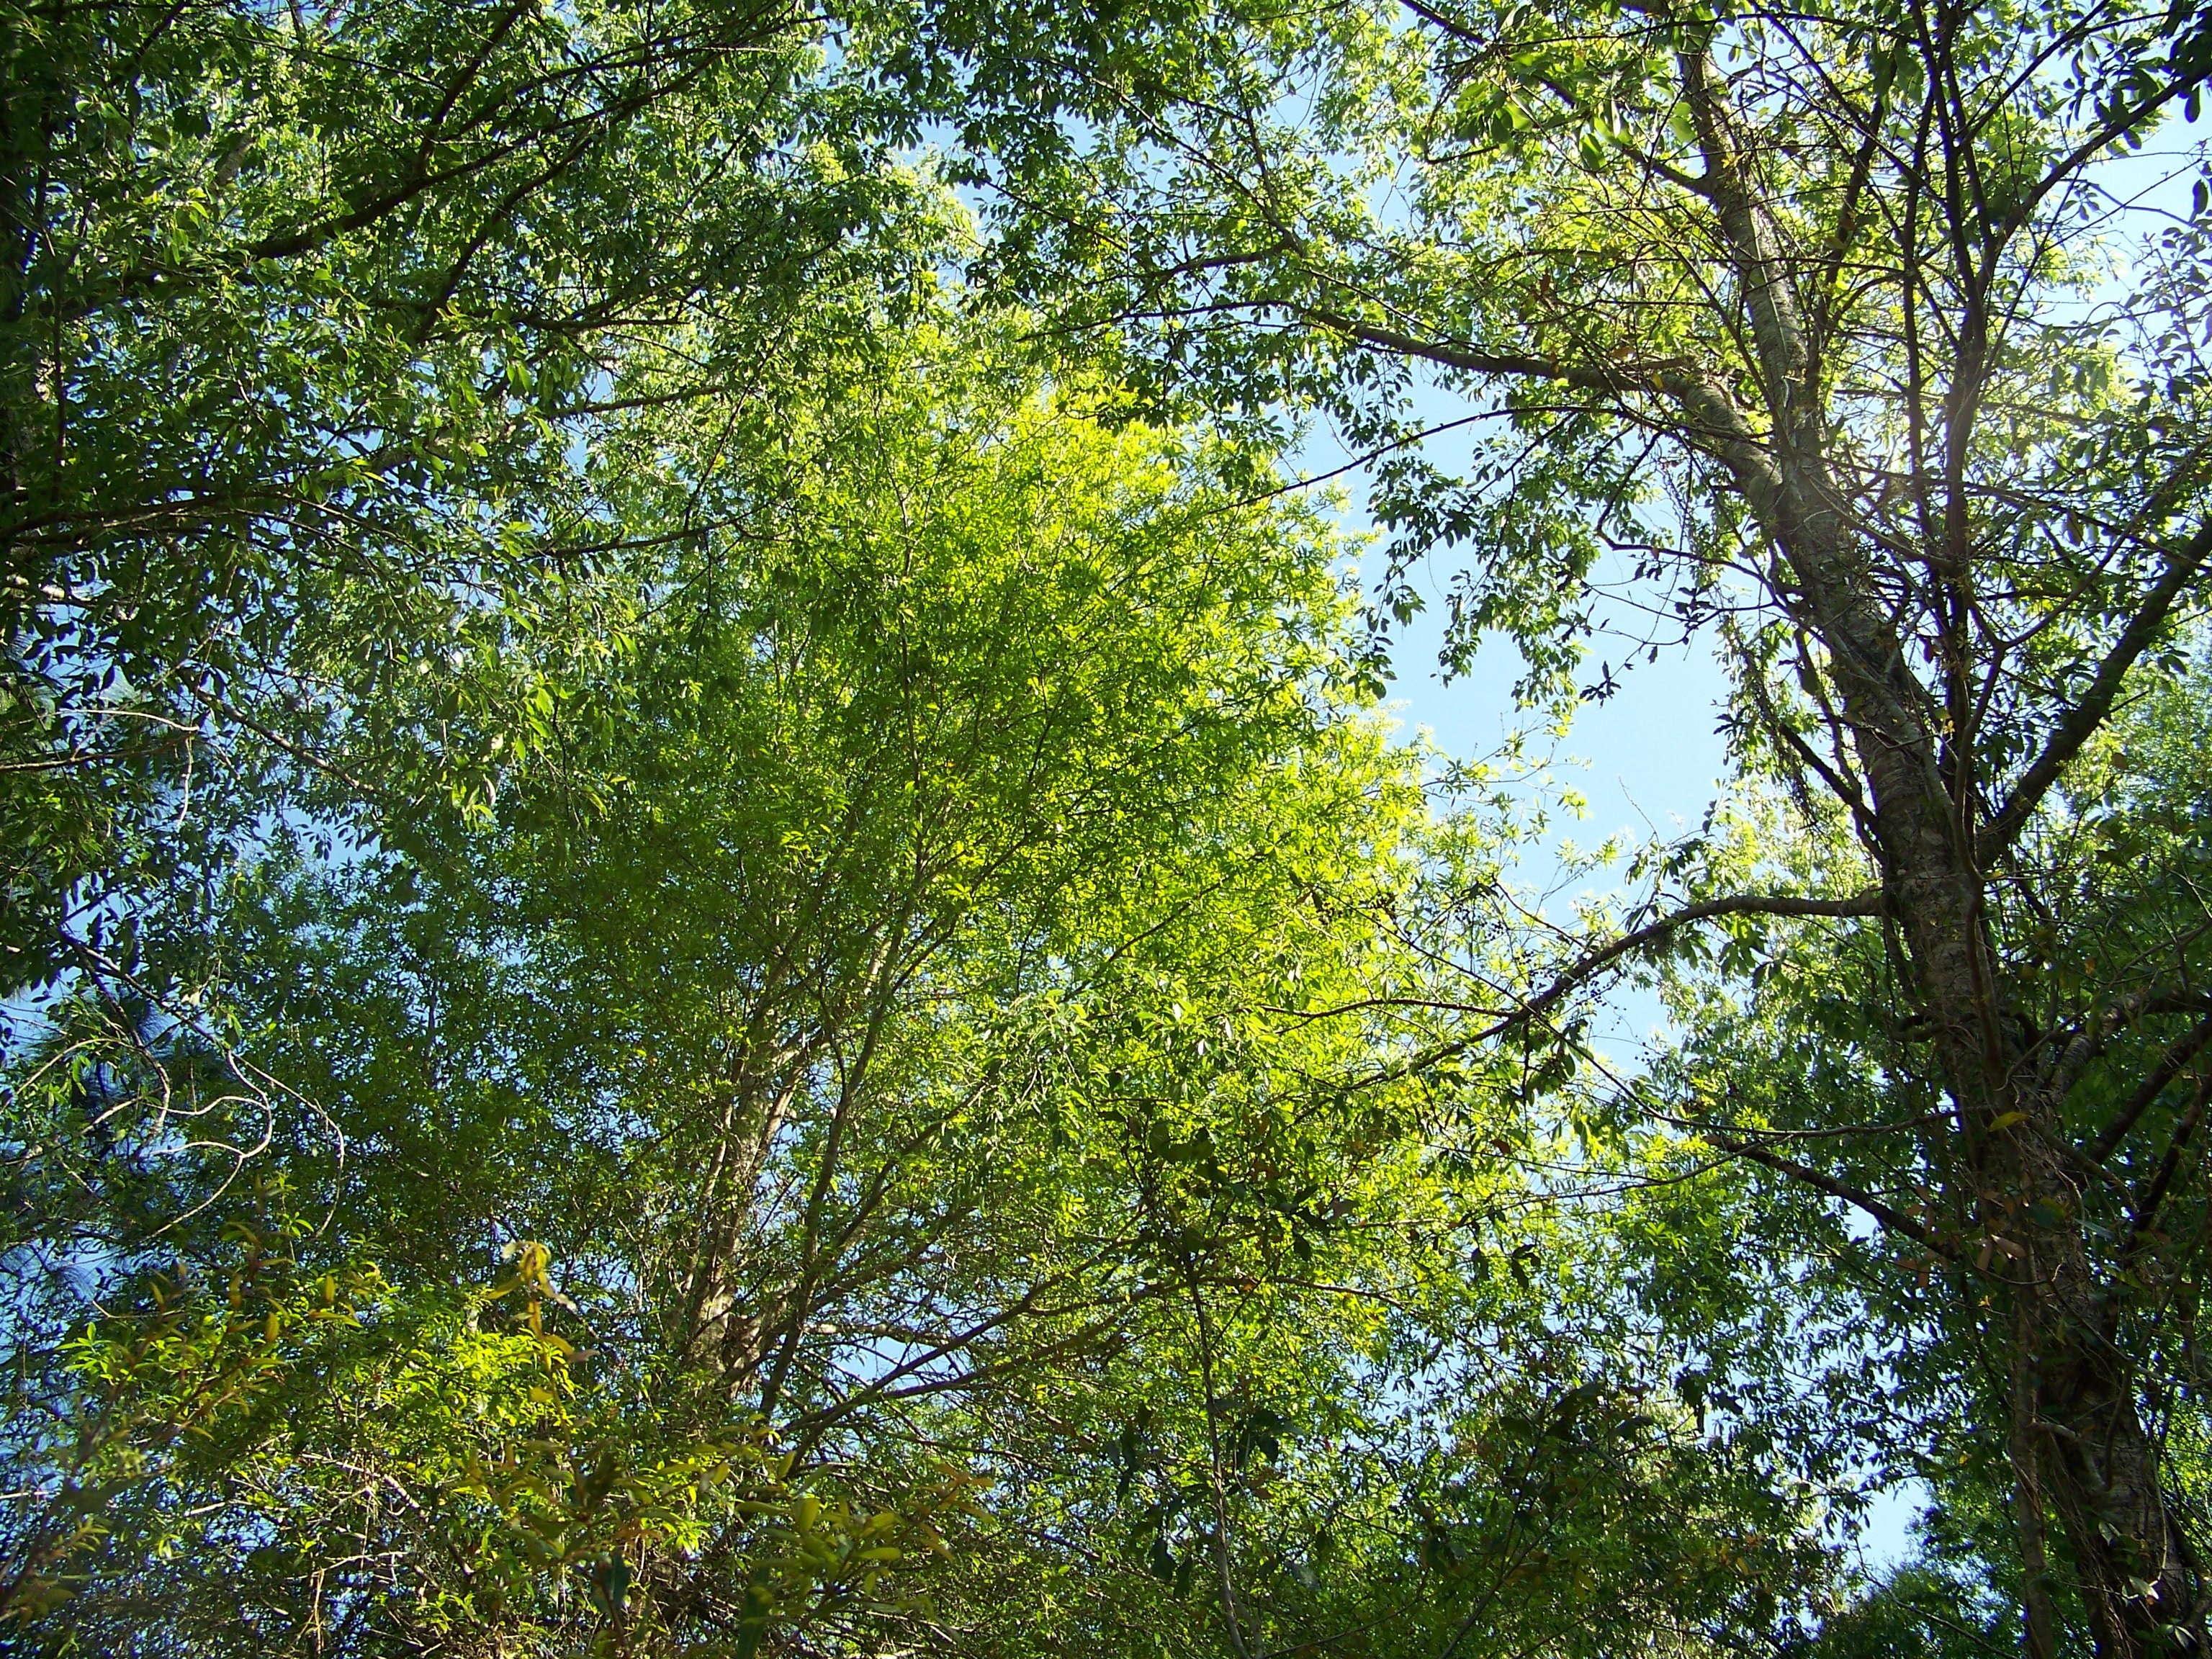
landscape, tree, nature, forest, outdoor, branch, plant, sky, meadow, sunlight, leaf, flower, spring, green, autumn, park, botany, season, trees, leaves, sunny, vegetation, deciduous, grove, woodland, habitat, ecosystem, flowering plant, biome, natural environment, woody plant, temperate broadleaf and mixed forest, land plant